Frailty index

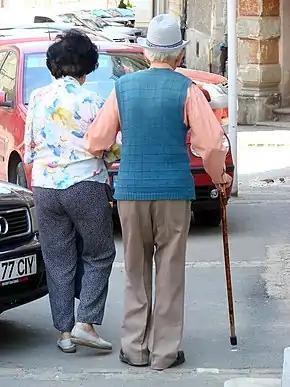
An elderly couple out for a walk.

The frailty index (FI) can be used to measure the health status of older individuals; it serves as a proxy measure of aging and vulnerability to poor outcomes.